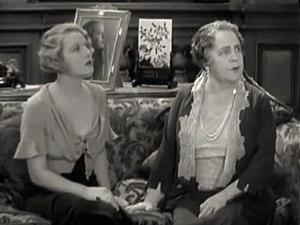
Florence Roberts est une actrice américaine, née le 16 mars 1861 à Frederick, morte le 6 juin 1940 à Los Angeles — quartier d'Hollywood.
Kept Husbands est un film américain réalisé par Lloyd Bacon et sorti en 1931.